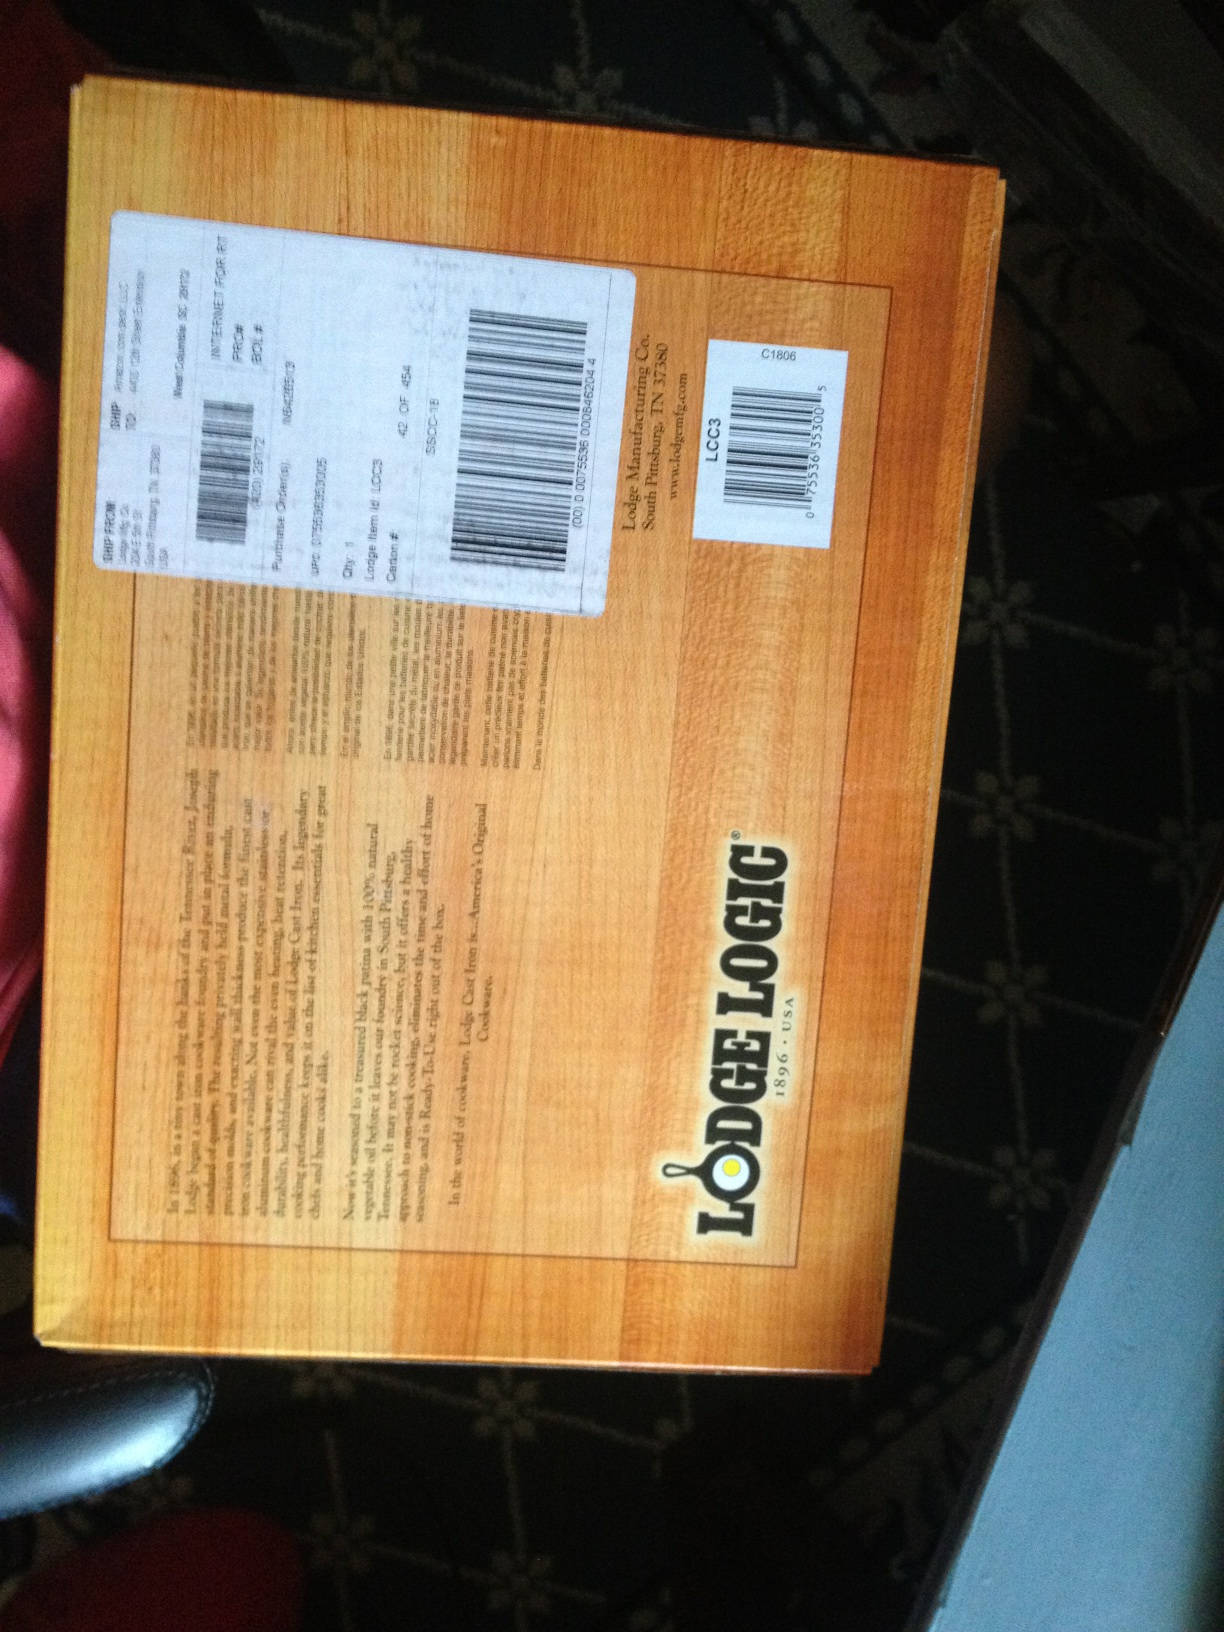Question: What is the name of this item?
Answer: lodge logic